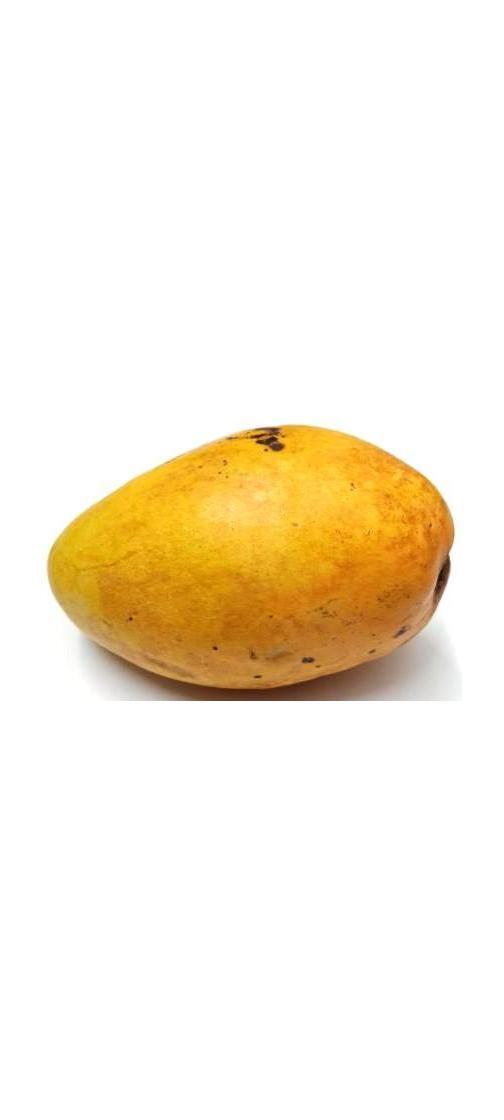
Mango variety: Bari-11